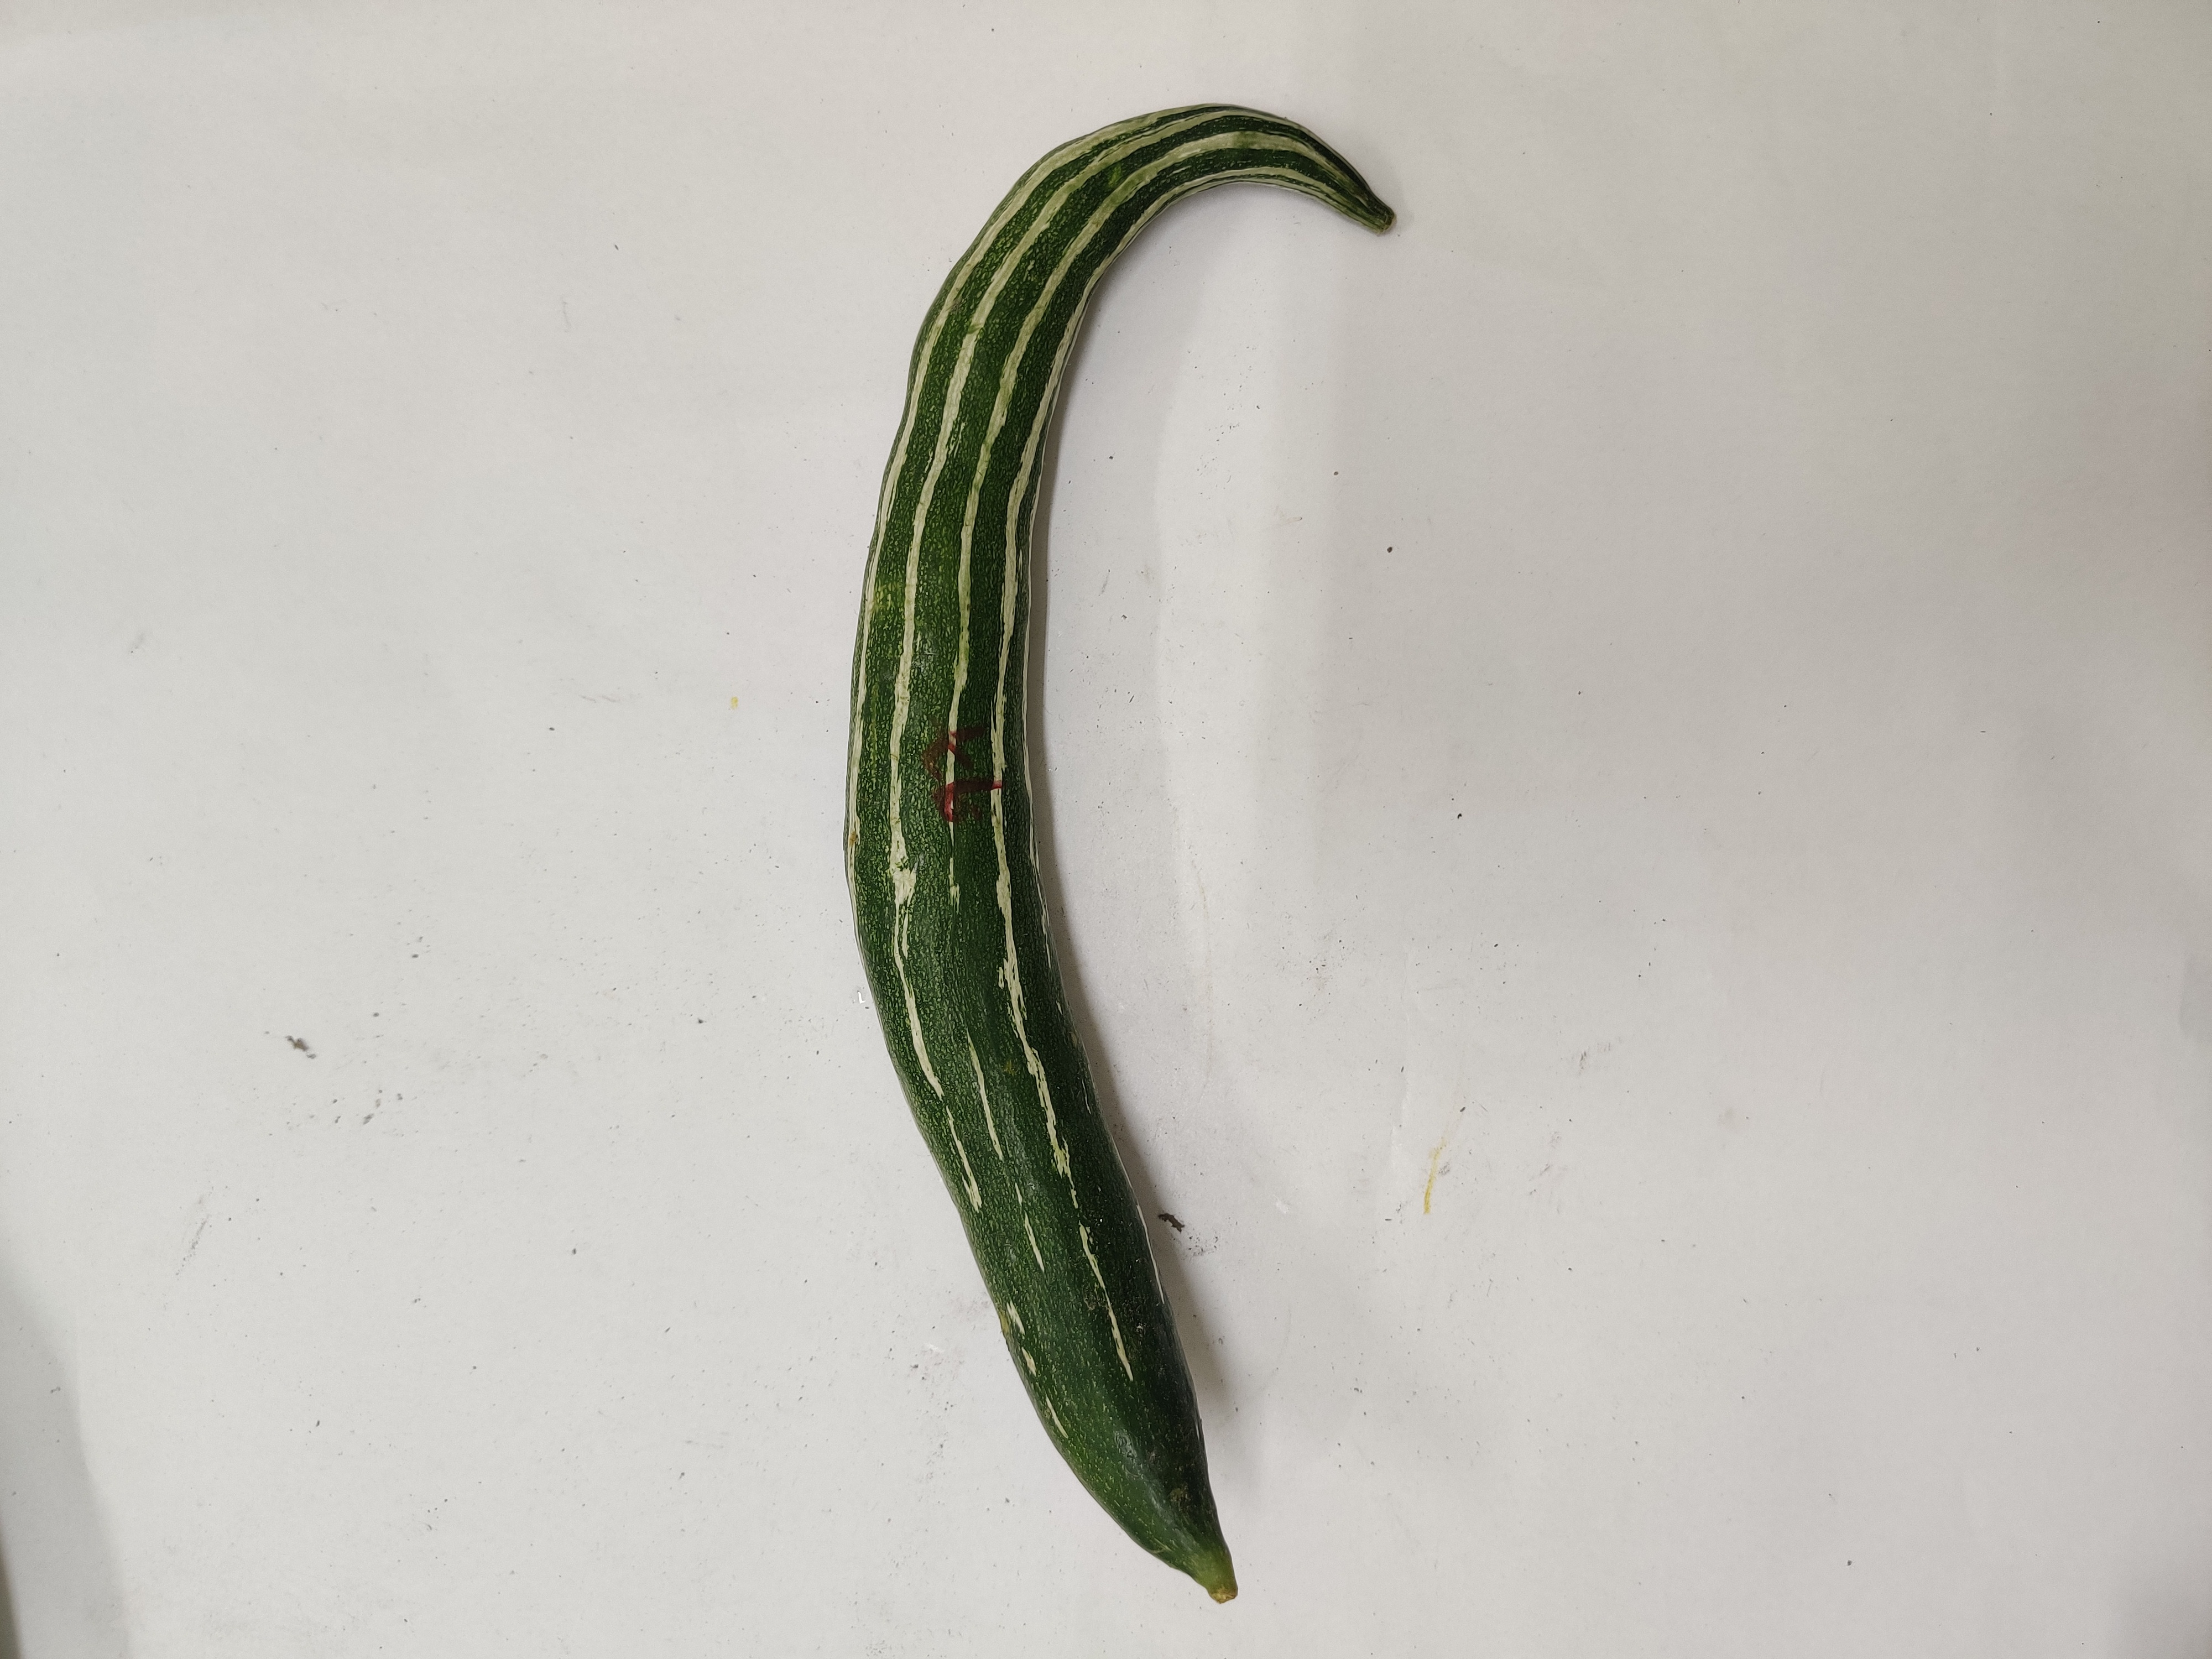
Crop: Snake Gourd
Condition: Damaged